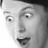
Emotion: surprise